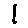
Label: 1